CRV7

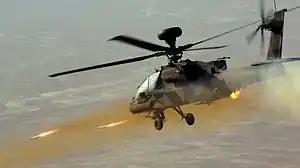
A British Army AugustaWestland Apache AH.1 attack helicopter of the Army Air Corps in Afghanistan fires rockets at insurgents during a patrol in 2008.

Compared to the U.S. Mk 40 FFAR "Mighty Mouse" rockets the CRV7 replaced, the higher energy fuel and newer fuselage design led to a longer and much flatter trajectory, with twice the energy on impact. Its maximum effective range is over 4,000 m, allowing launch from beyond the envelope of most short-range anti-aircraft weapons. In comparison, the Mighty Mouse or Hydra 70 requires launches from much shorter ranges, potentially placing the launch aircraft within the range of ground-based weapons arranged around the target.